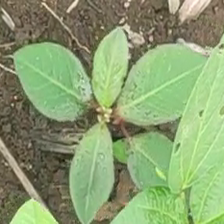
Weed species: Moti_dudhi(Euphorbia_geneculata_L)